Brandon Roy

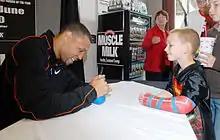
Roy signing an autograph

Roy's longtime girlfriend Tiana Bardwell delivered their first child, Brandon Jr., whom they nicknamed BJ, on March 27, 2007, in Seattle.